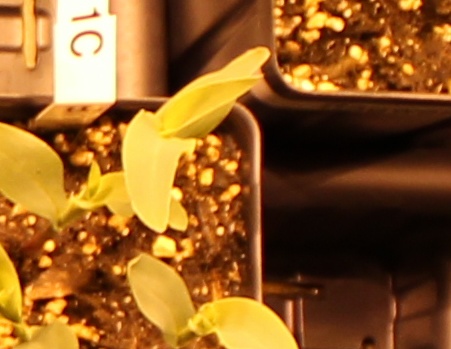
Label: Corn